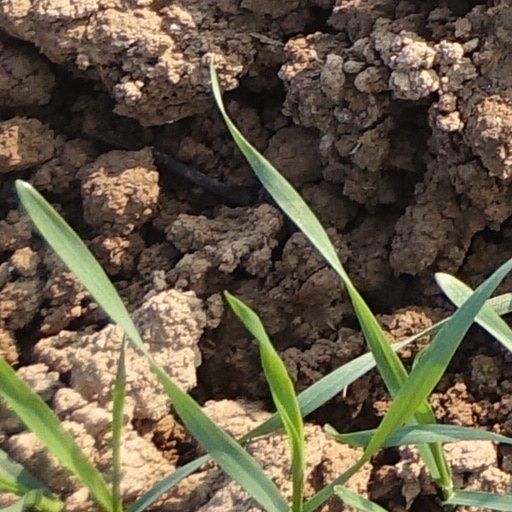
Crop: wheat